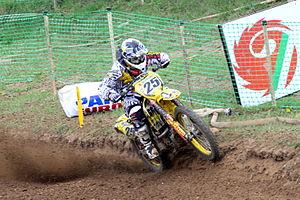
Clément Desalle, né le 19 mai 1989 à la Louvière, est un pilote belge de motocross.